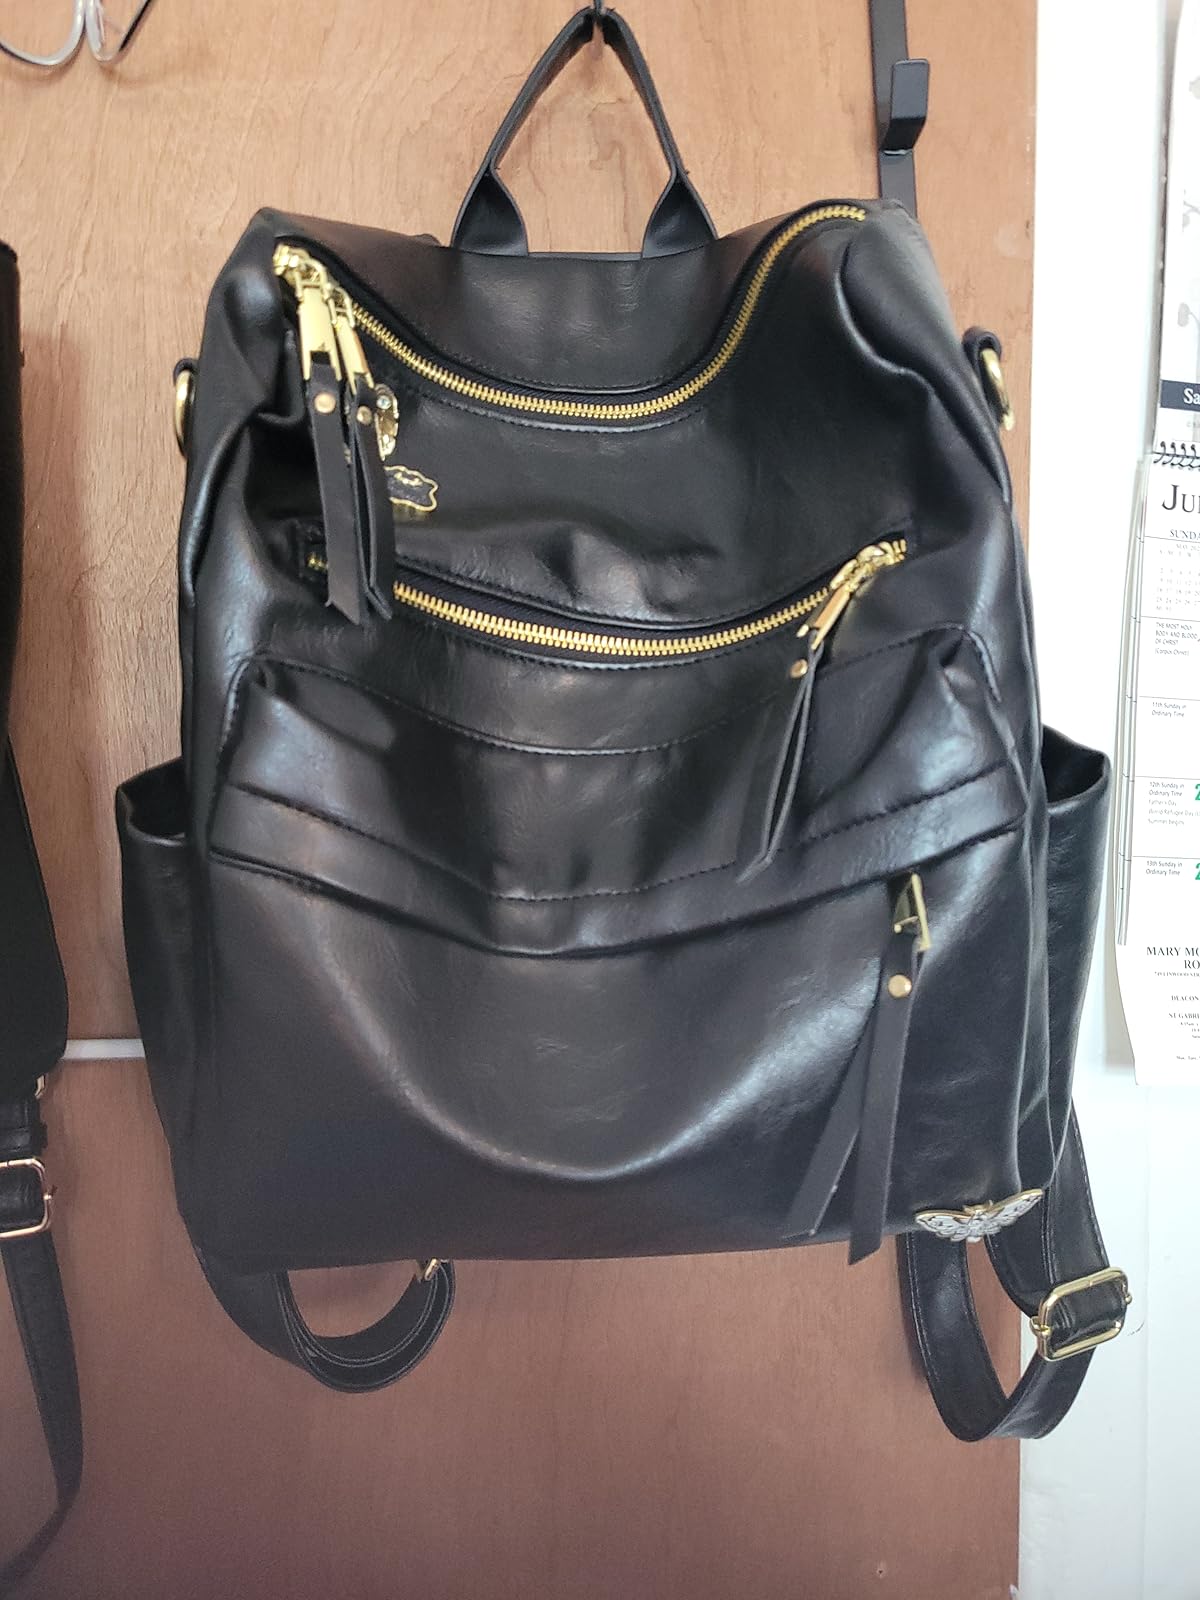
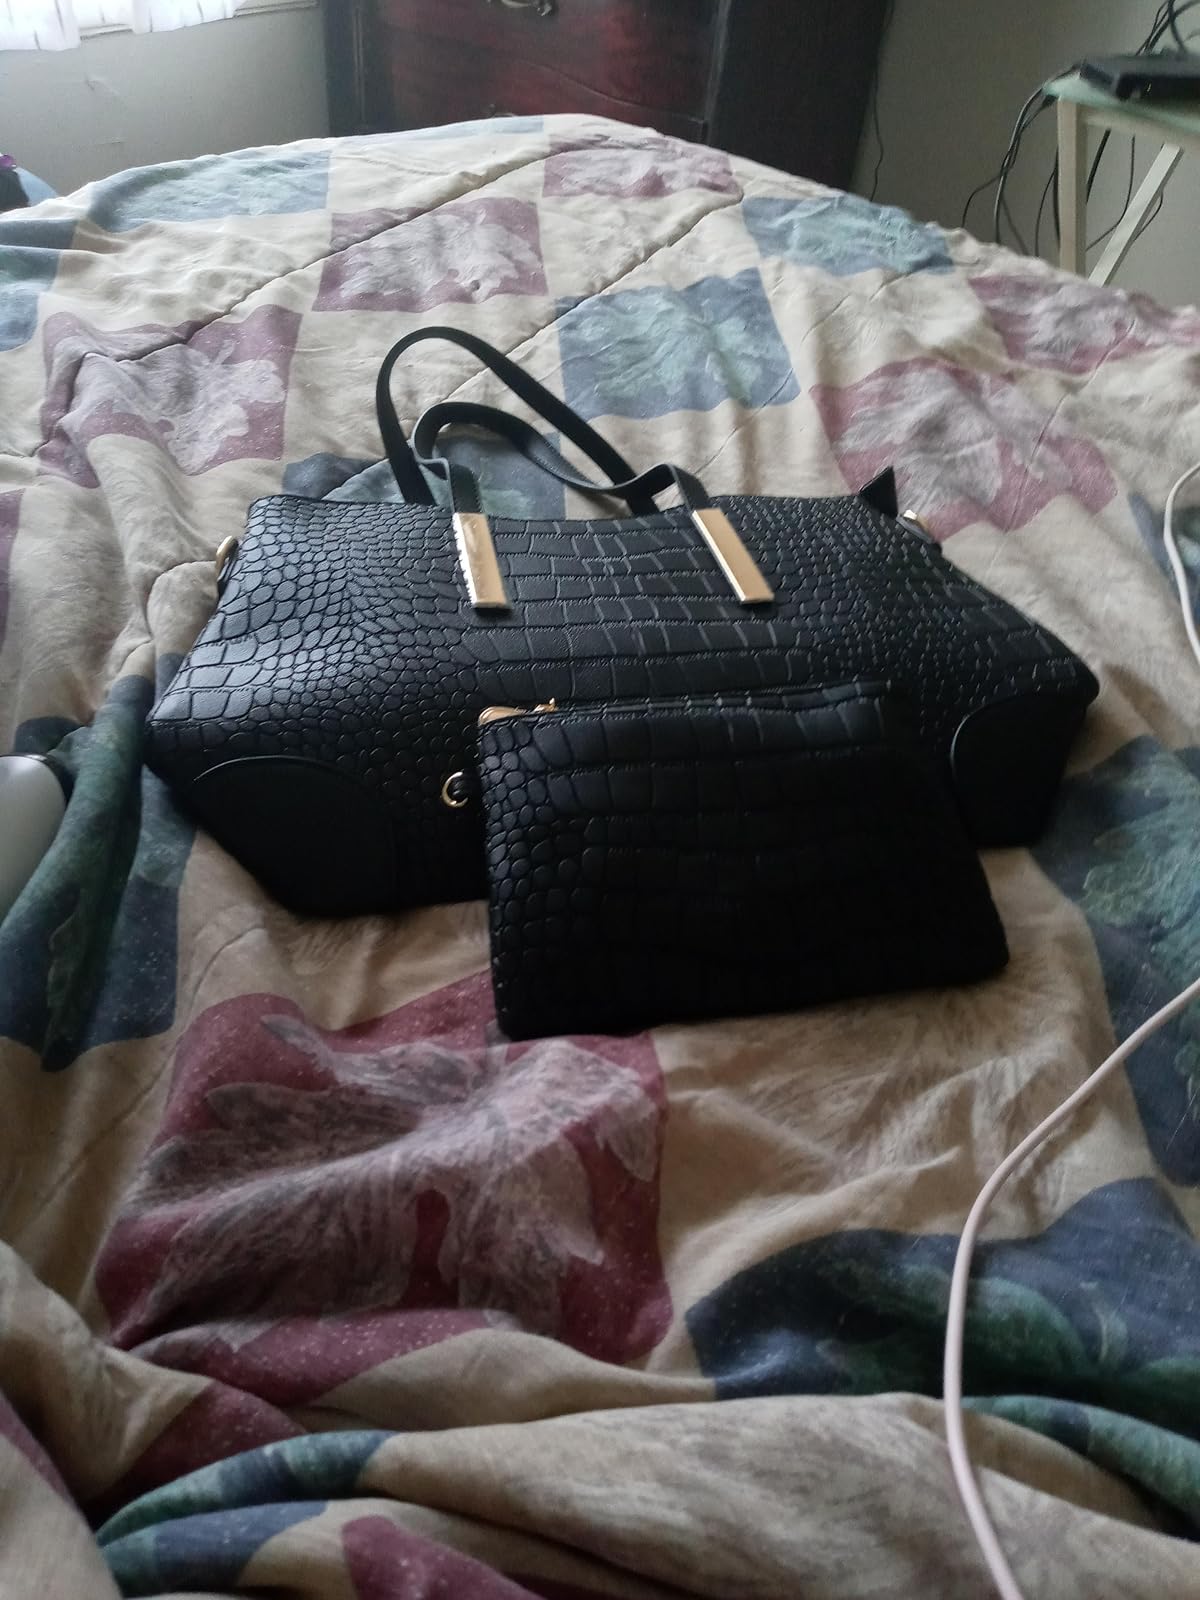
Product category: accessories_handbag
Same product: no